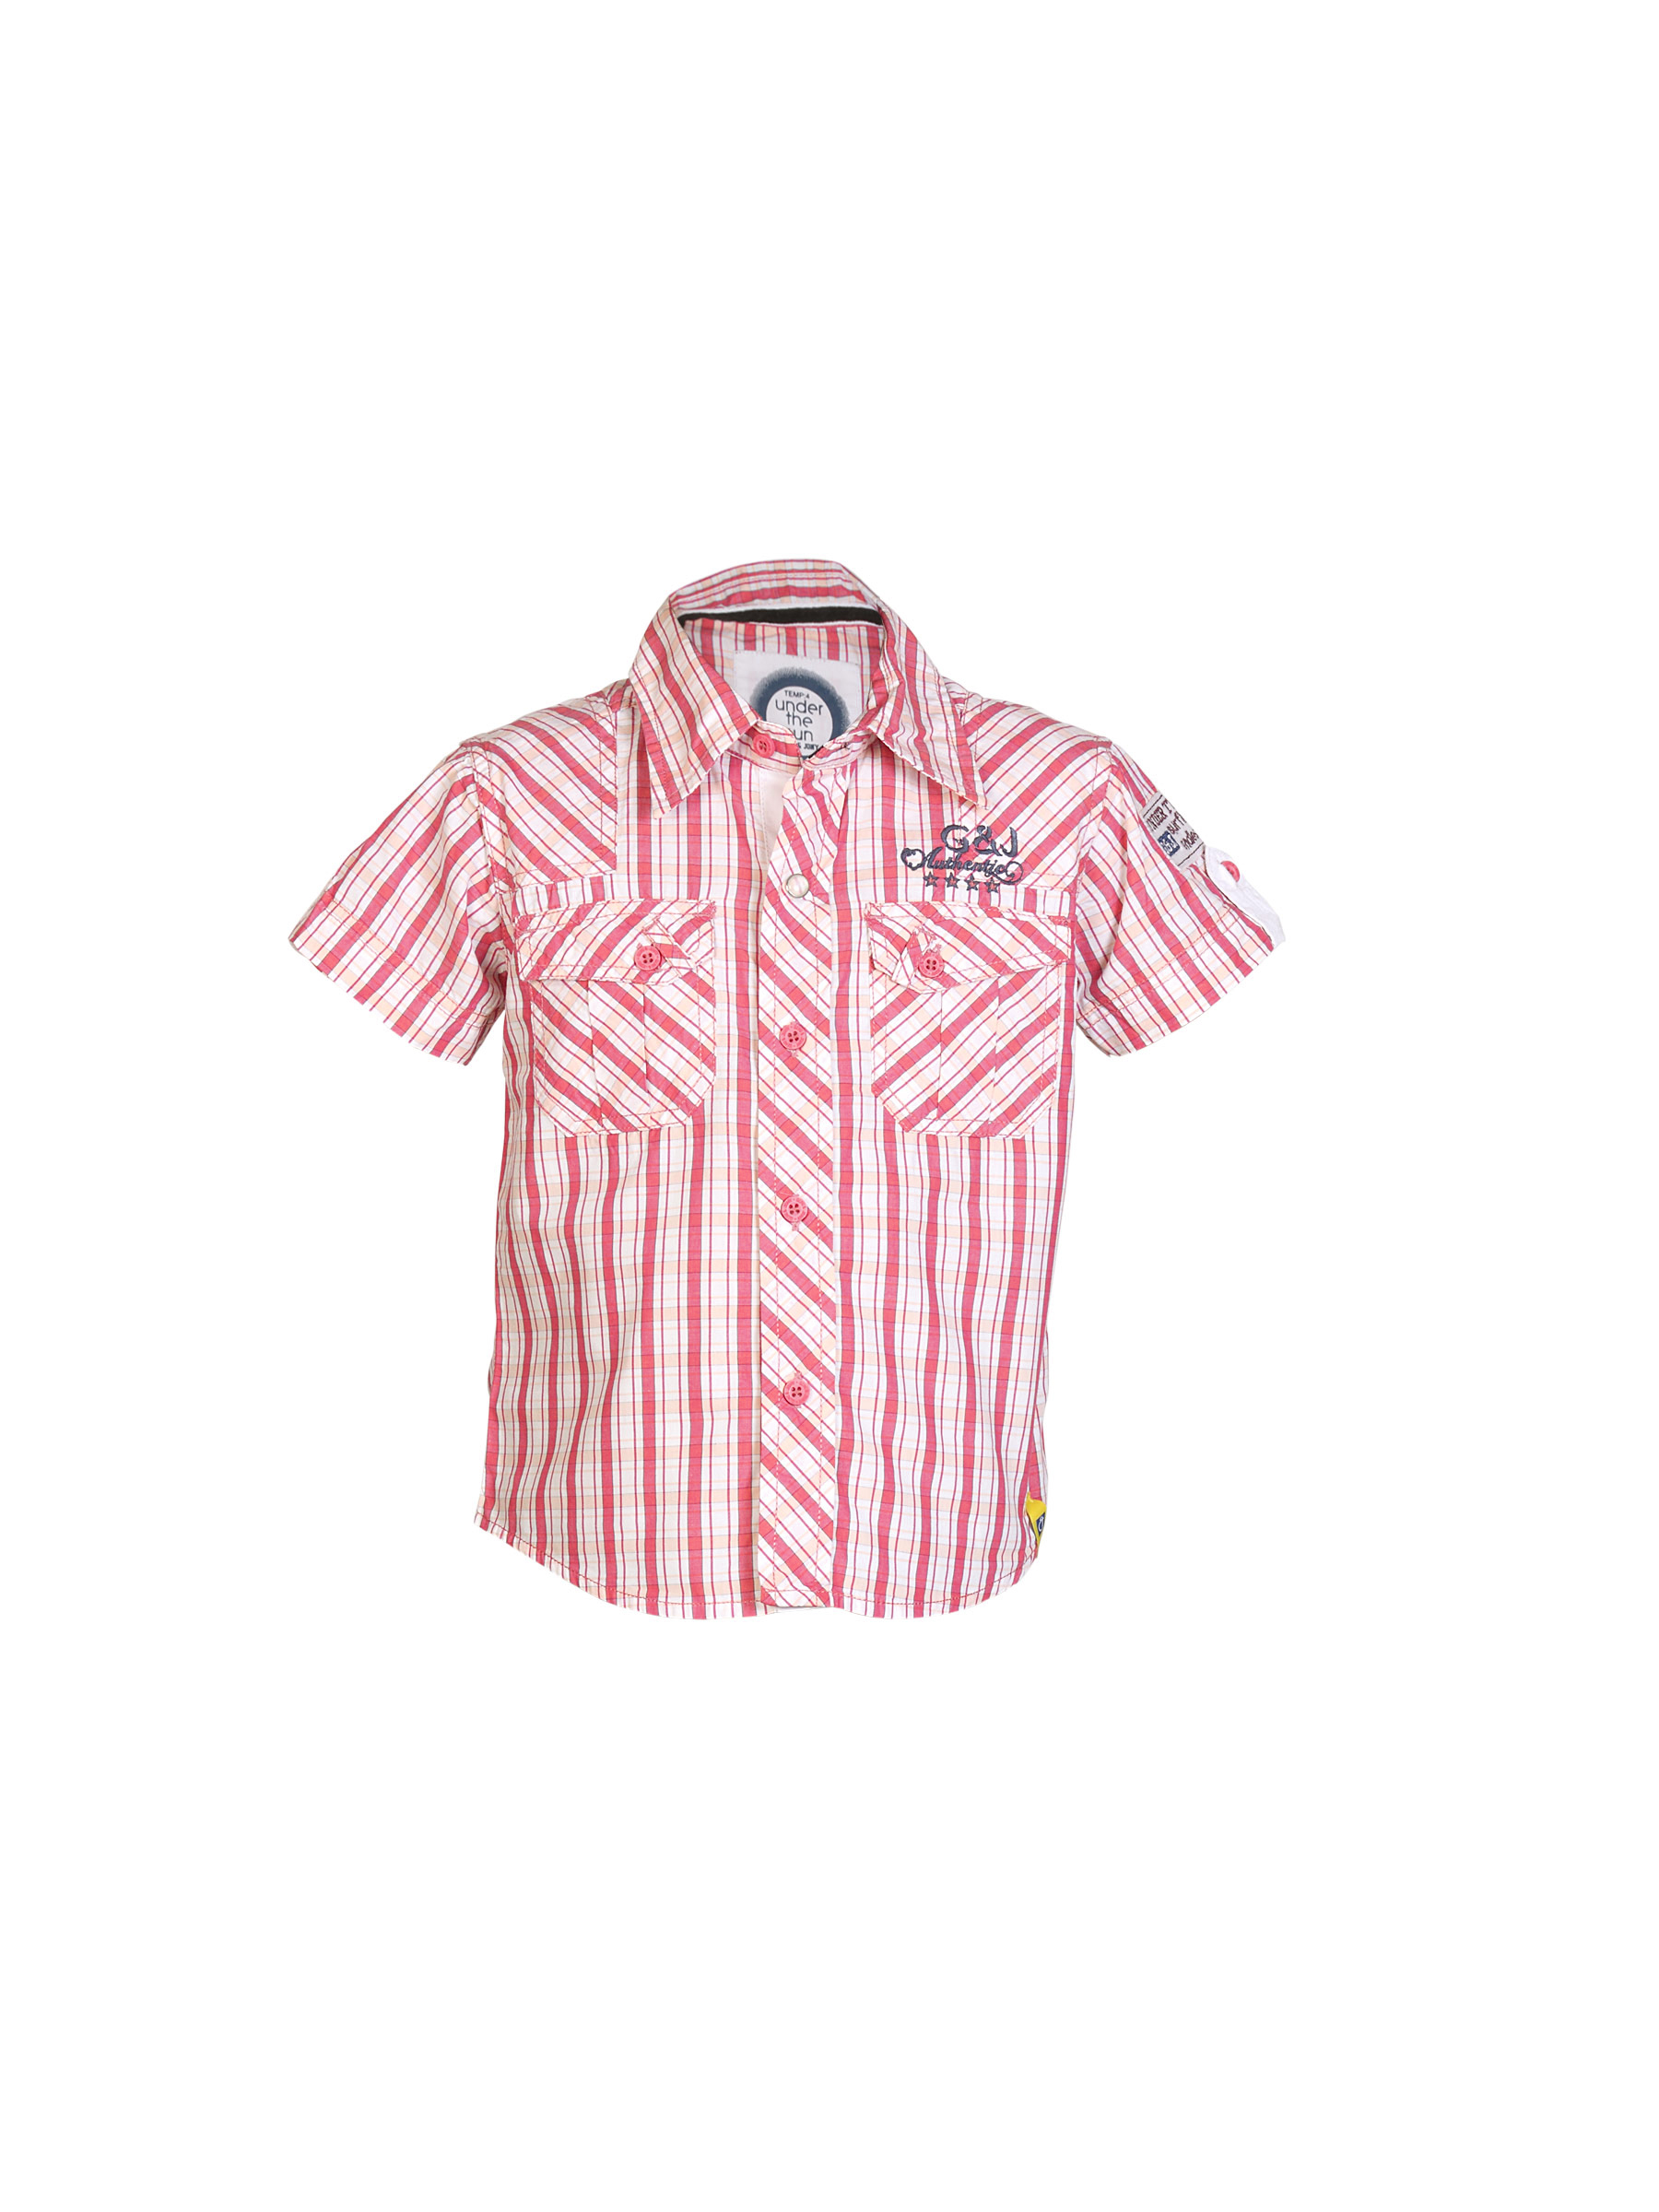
Gini and Jony Boys Authentic Red Shirt
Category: Apparel / Topwear / Shirts
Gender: Boys
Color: Red
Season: Summer 2012
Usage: Casual